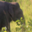
Label: elephant